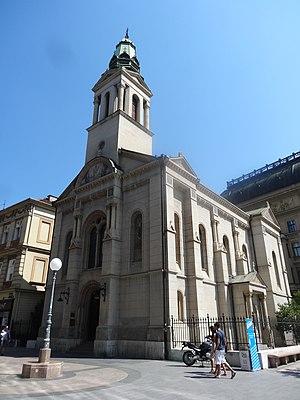
La métropole de Zagreb et de Ljubljana est une circonscription de l'Église orthodoxe serbe. Elle a son siège à Zagreb et, en 2016, elle a à sa tête le métropolite Porfirije.